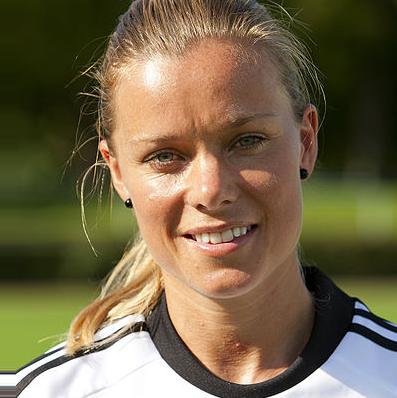
Age: 31